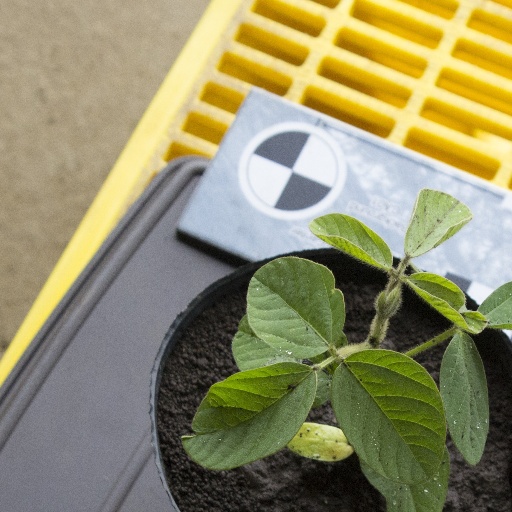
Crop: soybean